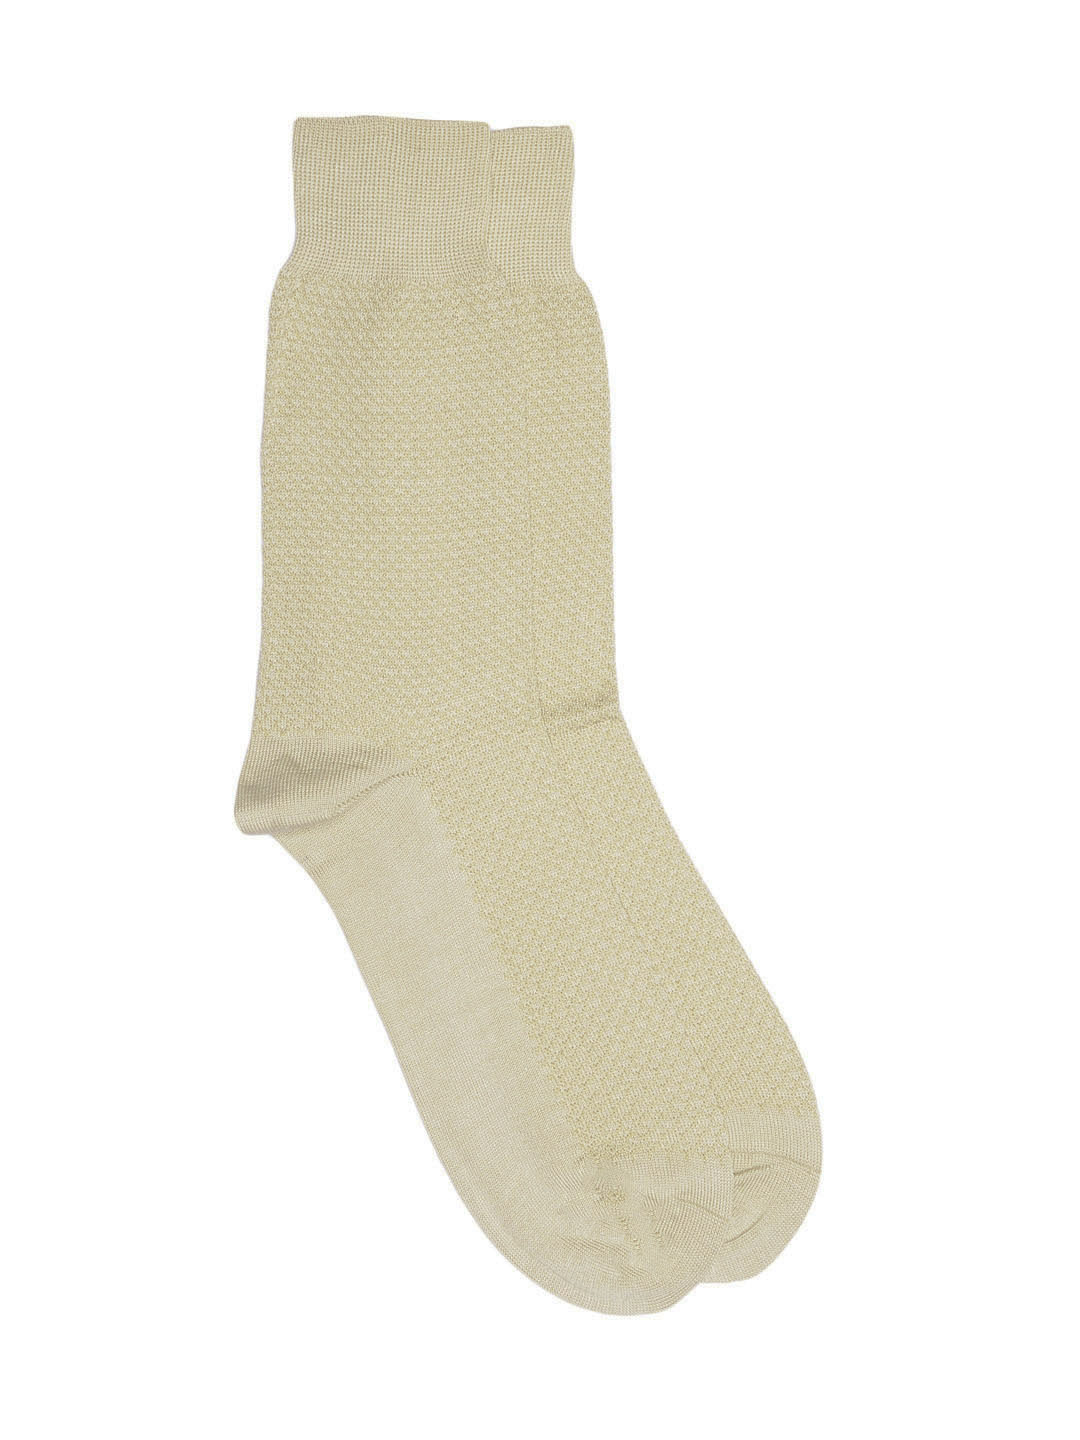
Raymond Men Beige Socks
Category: Accessories / Socks / Socks
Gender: Men
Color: Beige
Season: Summer 2016
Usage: Casual